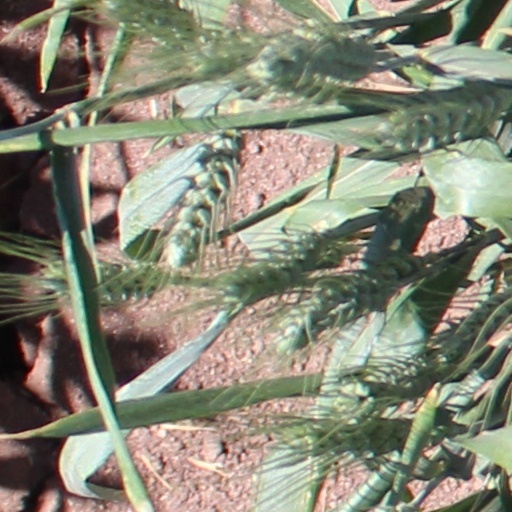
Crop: wheat